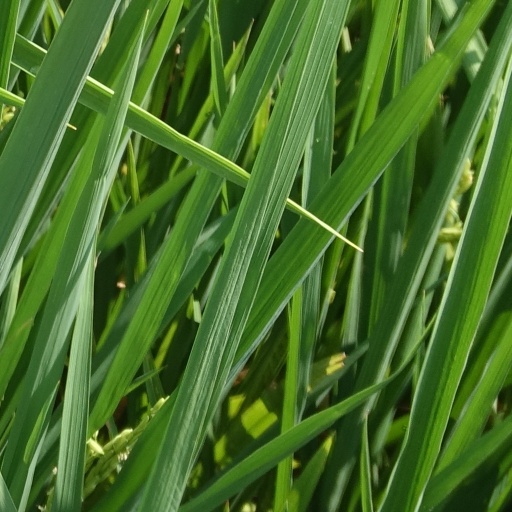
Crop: rice